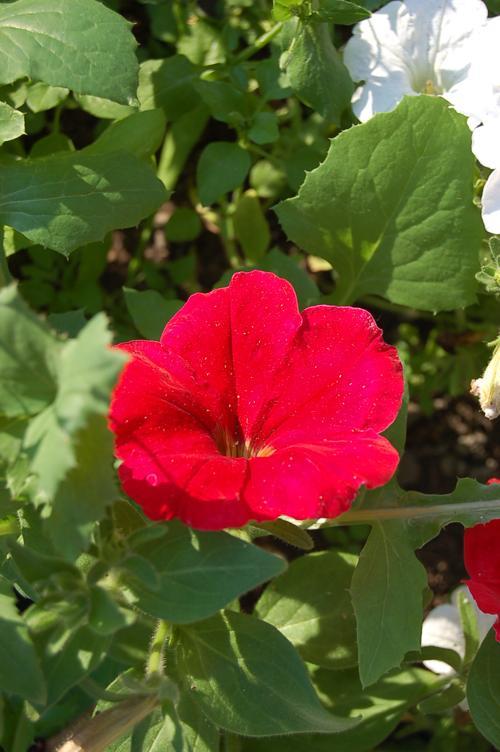
Label: petunia